André Briche

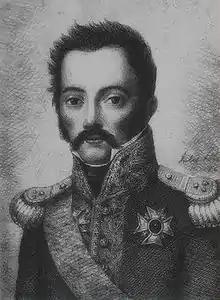
General of Division André Briche

André-Louis-Elisabeth-Marie Briche (12 August 1772 – 21 May 1825) was a French General of the First French Empire who saw action during the Peninsular War. He was Colonel of the 10th Regiment of Hussars between 1806 and 1809, before being promoted to general of brigade. He led the French Hussars as they charged the Spanish army's left flank at the Battle of the Gebora, and attacked the village of Albuera, along with Nicolas Godinot's infantry, at the Battle of Albuera on 16 May 1811.